Cavaedium

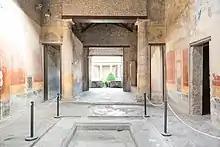
The view over the "impluvium", through the "tablinum", and into the peristyle; the pillars, wallpaintings, and stonework were designed make this view impressive. House of Menander .

The "cavaedium" was a communal space. Varro says it is "left open to the common use of all". Vitruvius describes it as a room which "any of the people have a perfect right to enter, even without an invitation". It was thus a sort of living-room. Spinning and weaving, major household tasks, were traditionally done in the atrium, as were other domestic occupations. Toys, flutes, writing materials, cutlery, and crockery have all been found in atria.